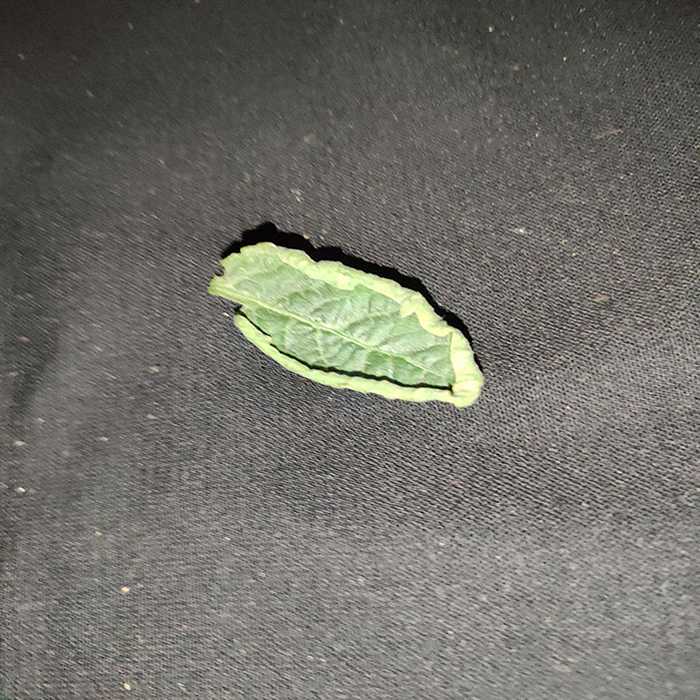
Plant: Tomato
Label: Tomato leaf curl virus